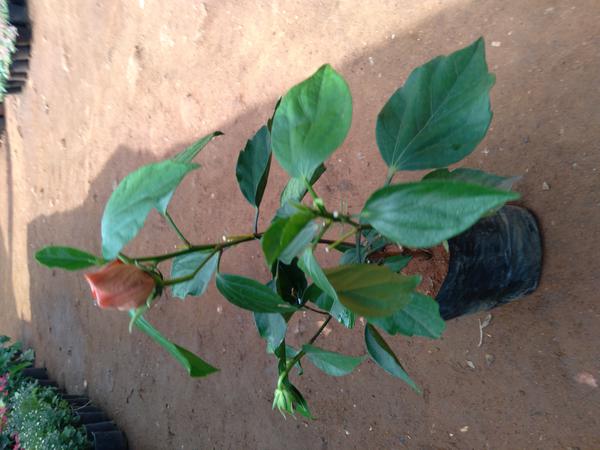
Plant: Hibiscus